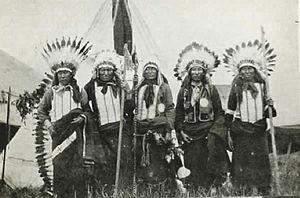
American Horse, Wašíčuŋ Tȟašúŋke selon l'orthographe standard lakota, Cheval américain en français également connu sous le nom d'American Horse the Younger, né en 1840 dans les Black Hills, dans le Dakota du Sud et mort à Pine Ridge le 16 décembre 1908 était un chef des Lakotas Oglalas, un homme d'État, un éducateur et un historien. Il détient une place importante dans l'histoire des États-Unis parce qu'en qualité de conseiller progressiste de l'armée des États-Unis, il œuvra au développement de relations loyales avec les Blancs et pour l'éducation de son peuple.